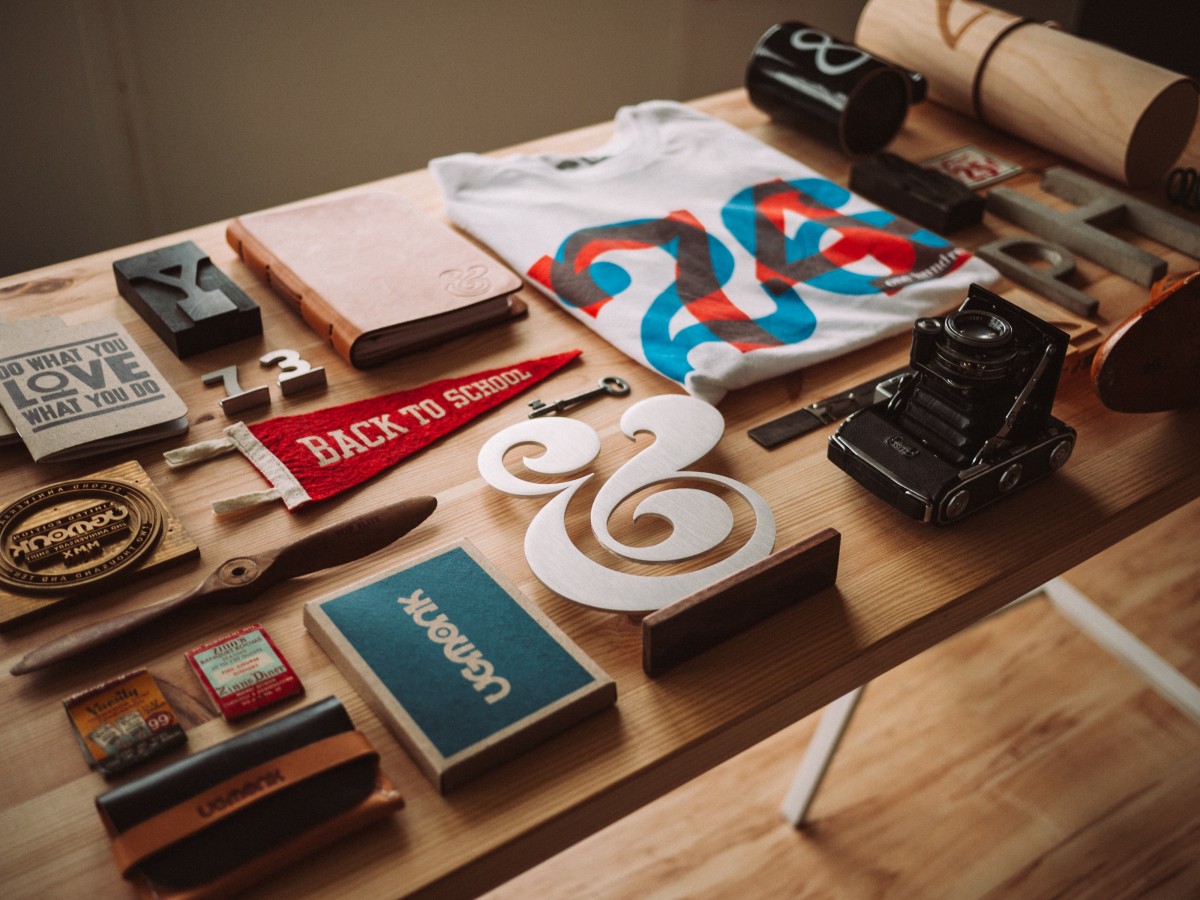
Tags: organized, organise, collectables, trinkets, toy, brand, art